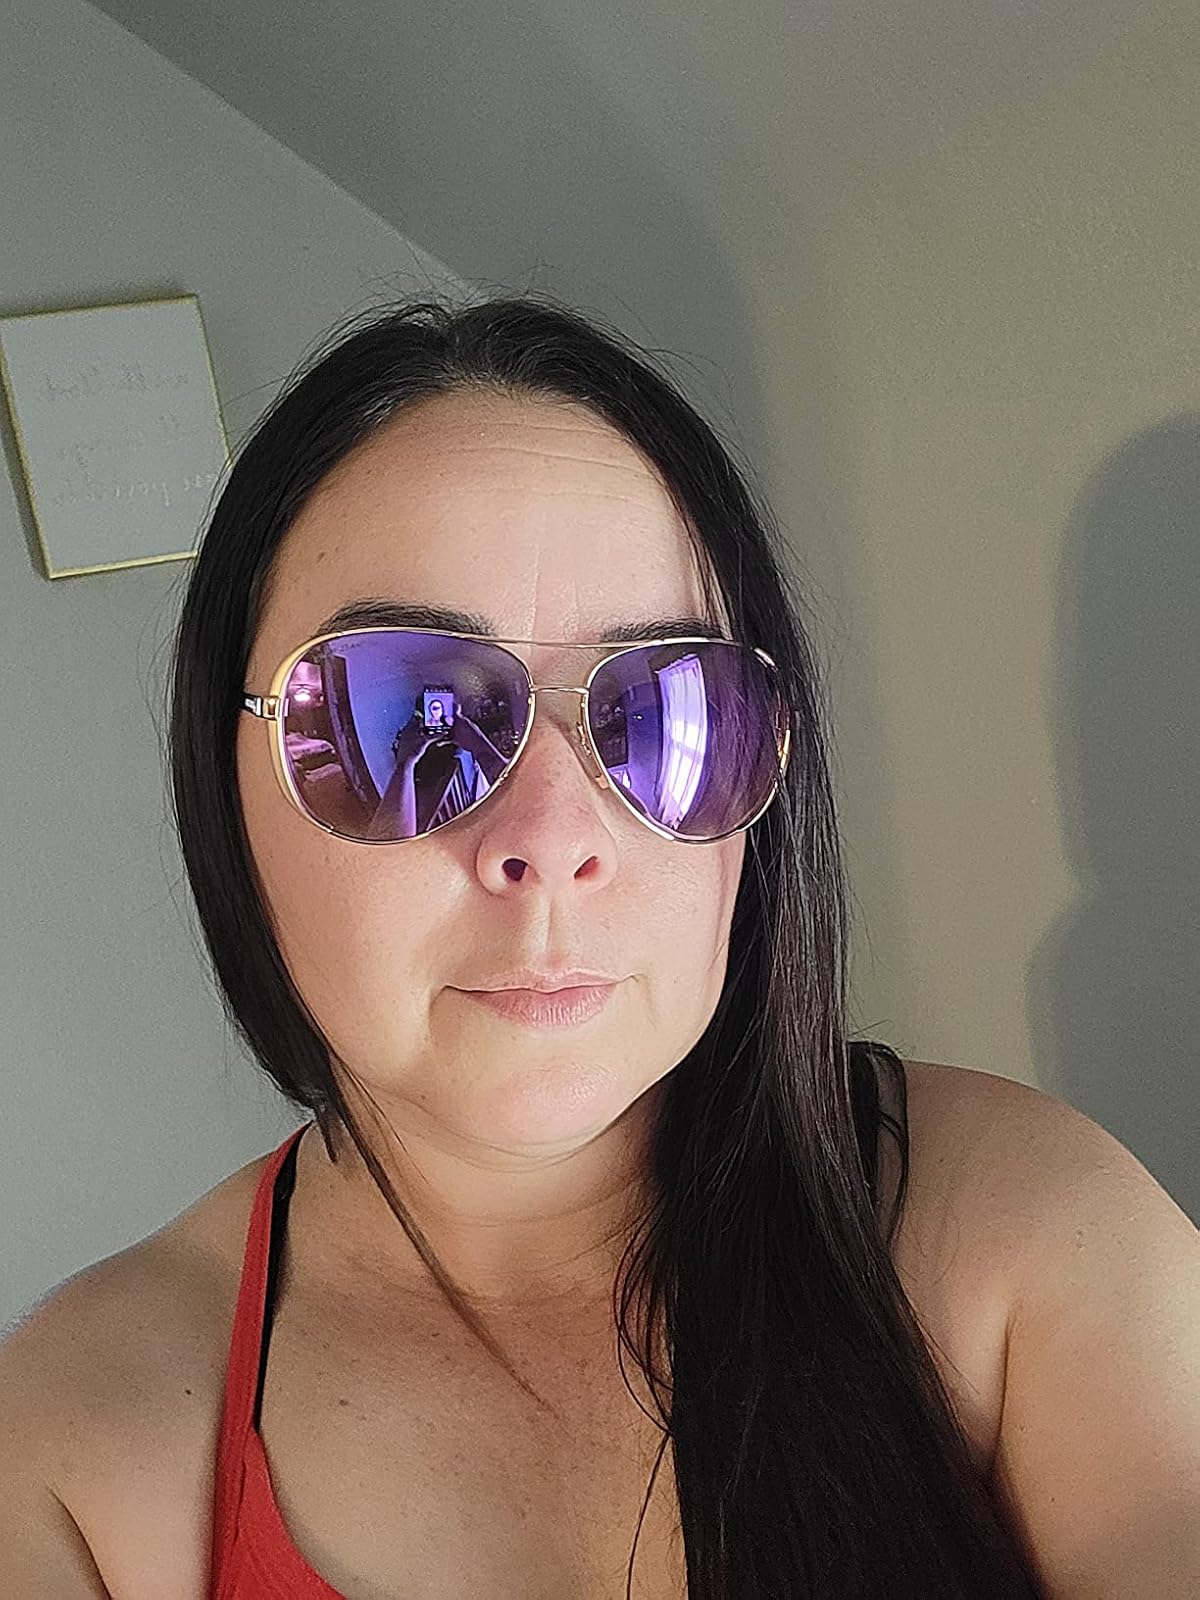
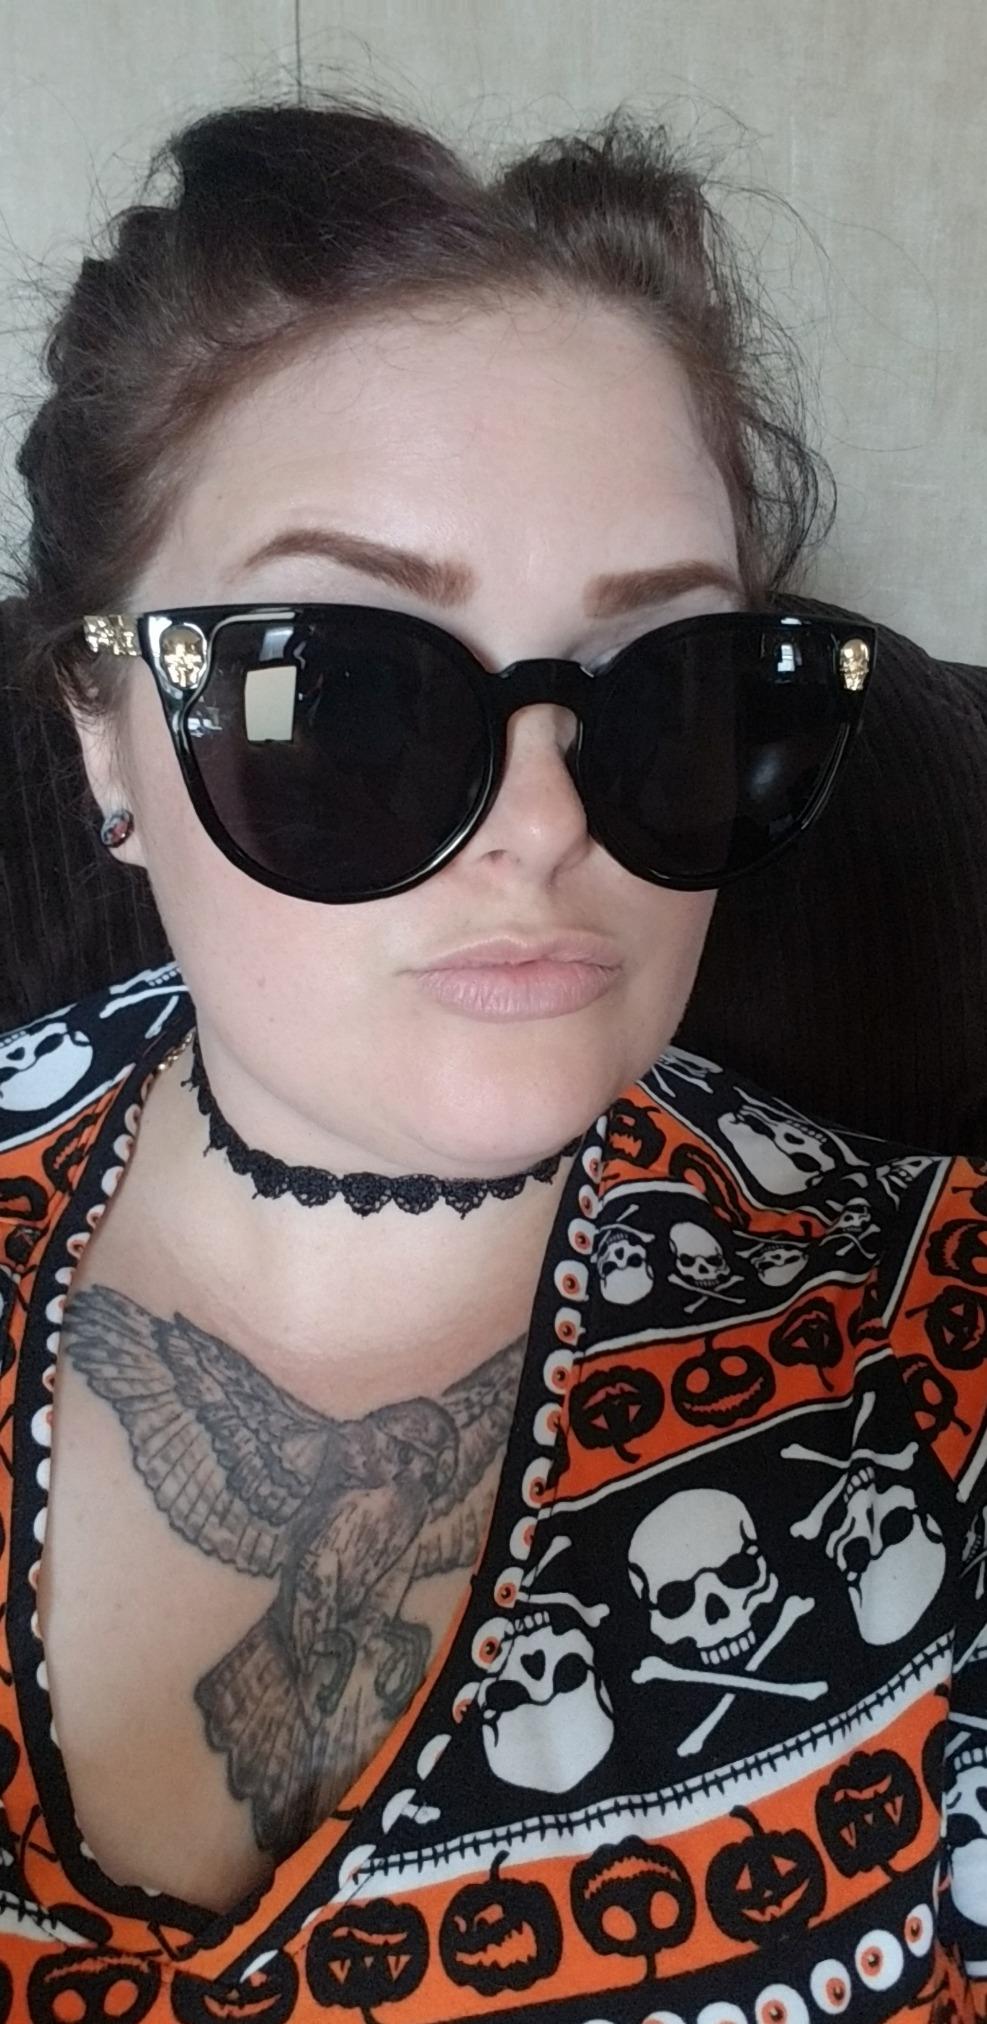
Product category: accessories_sunglasses
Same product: no